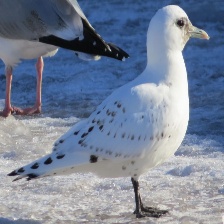
Species: IVORY GULL
Scientific name: PAGOPHILA EBURNEA